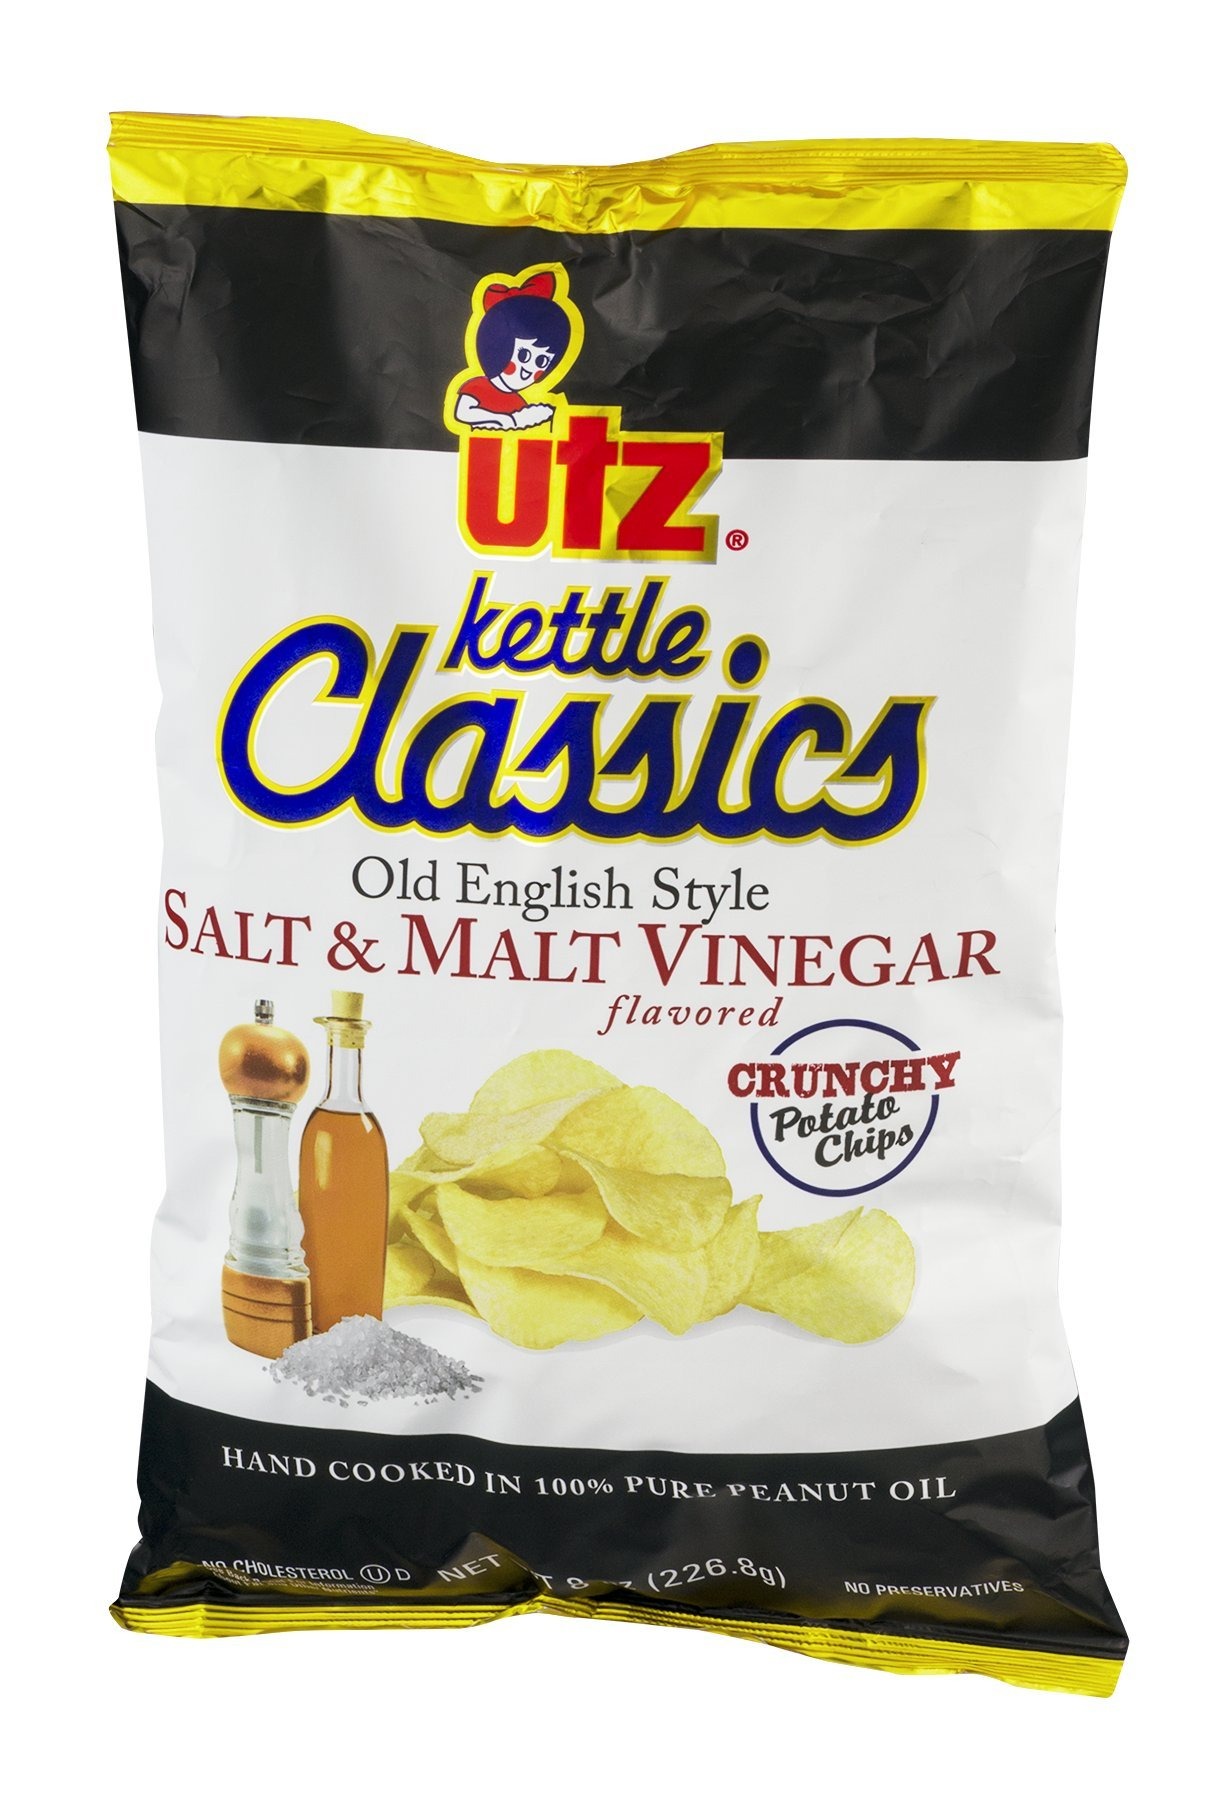
Item Name: Utz Kettle Classics Old English Style Salt and Malt Vinegar, 9 Ounce (Pack of 9)
Bullet Point 1: Product Fill Weight 8 oz.
Bullet Point 2: 100% Utz-Standingly delicious guarantee!
Bullet Point 3: Made to be remembered with over 90 years of snack making perfection!
Value: 72.0
Unit: ounce

Price: 2.99